2024 Summer Olympics closing ceremony

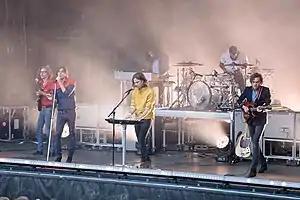
Phoenix "(pictured in 2018)"

Then the cultural segments began, depicting a world where the Olympic Games were lost, and paying homage to the French baron and Parisian Pierre de Coubertin, who was instrumental in reviving the Olympics for modern times: the stadium went dark, and a golden-winged humanoid alien named the Golden Voyager (named after the French-made Voyager Golden Record brought aboard the two Voyager program space probes, the first man-made objects to leave the heliosphere [itself named after the Greek god Helios]; the organizers also said it represented "the spirit of the Bastille" as well as modern depictions of the Greco-Roman god Apollo), portrayed by dancer Arthur Cadre, descended from its roof onto a white stage shaped like a stylized world map. The Golden Voyager encountered and interacted with the masked torchbearer and the hooded horsewoman, the two main characters from the opening ceremony, who presented the flag of Greece. The orchestra and choir then performed an ethereal electronic arrangement of the Greek national anthem. Afterwards, the Golden Voyager, aided by descending dancers and acrobats dressed in grey zentai suits, mimed an archaeological excavation from the stage, revealing a large copy of the "Winged Victory of Samothrace" statue of Nike, placed in the Louvre main entrance, and five large brass rings. Swiss musician and daredevil Alain Roche appeared in a suit made from recycled magnetic tapes, playing the first two stanzas from the Delphic Hymns on a grand piano suspended in midair, with the broad side opened, lit up and facing the audience, as tenor Benjamin Bernheim sang the hymns' lyrics while standing in one of the rings. The rings were then attached to wires and lifted up to form the Olympic rings.